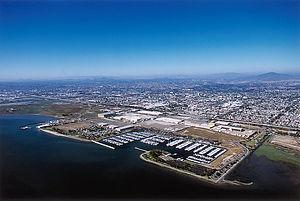
Chula Vista Bayfront sur ​​la baie de San Diego Español: Frente a la bahía de Chula Vista en la Bahía de San Diego